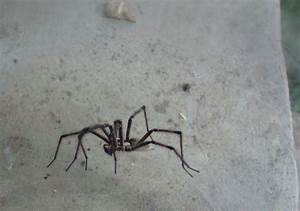
Label: ragno